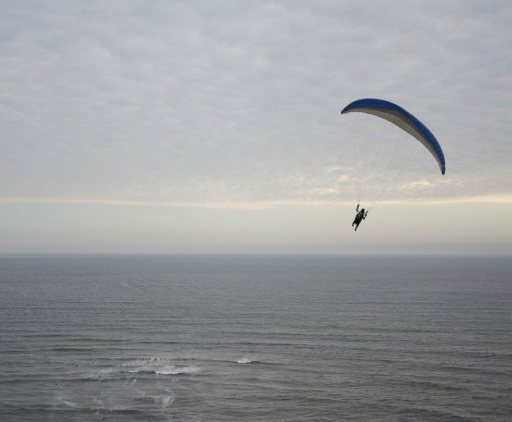
a single paraglider soars over bodies of water .